Choor Singh

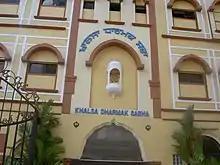
The Gurdwara Khalsa Dharmak Sabha in Rochor, Singapore, the foundation stone of which was laid by Choor Singh in 1994

During Singh's 17-year career on the bench, 105 of his judgments were reported in the law reports. Particularly noted for his criminal judgments, he was known as "the Hanging Judge" for handing down a large number of capital sentences. He was the first judge in Singapore to impose the death penalty on a woman, Mimi Wong, a cabaret singer who murdered her Japanese lover's wife in 1970. Her husband Sim Woh Kum was also executed for helping Wong to kill the woman. In a 1996 interview with "The Straits Times", he said: "I'm satisfied that I've made no mistake and that I've done my duty according to the law." All the five judgments he wrote as a member of the Court of Criminal Appeal were upheld by the Privy Council, then Singapore's highest appellate court. Other cases like the Gold Bars triple murders, the Lee Kim Lai murder case and Pulau Ubin murder were also heard by Singh, who, in all three cases, also found the defendants guilty and sentenced them to death. Aside from this, Singh also heard the 1975 case of Sim Joo Keow, who was convicted of the manslaughter and dismemberment of her sister-in-law over a money matter, and sentenced her to ten years in jail.